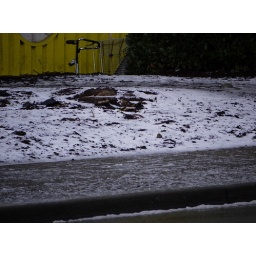
P1020400 snow on the ground in white rock